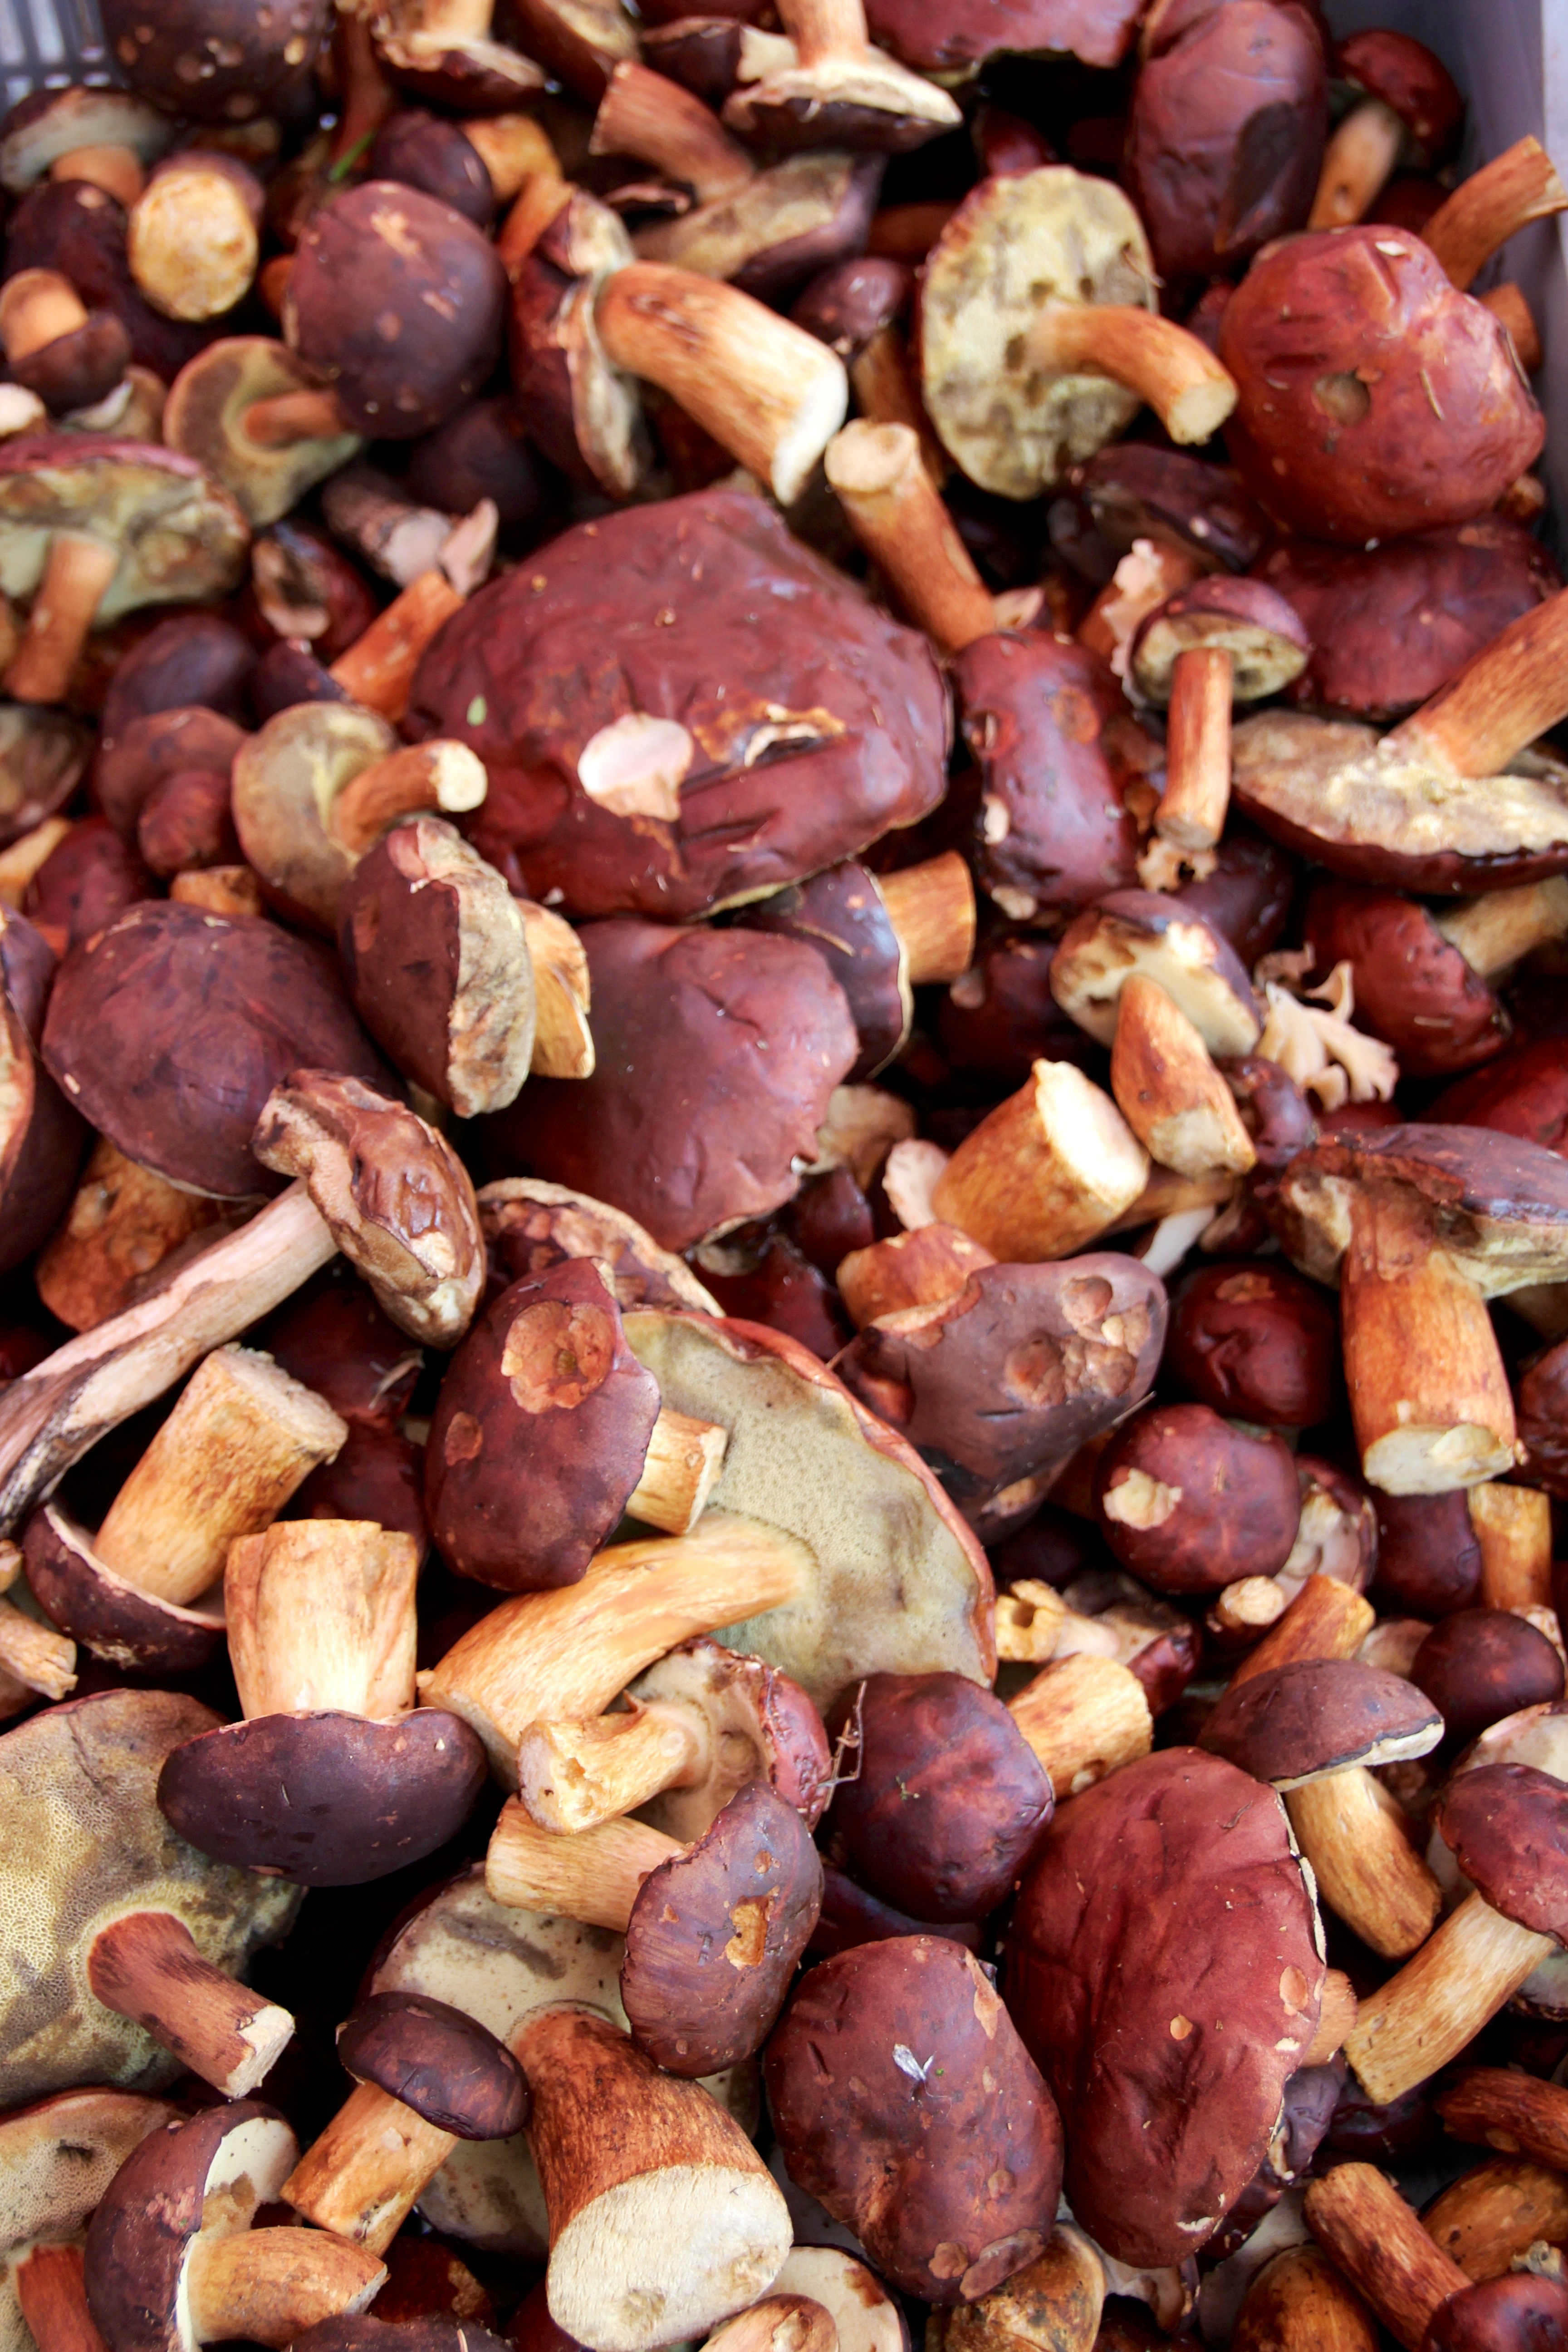
nature, forest, dish, food, produce, vegetable, autumn, market, mushroom, mushrooms, chestnut, shallot, cep, noble rot, snack food